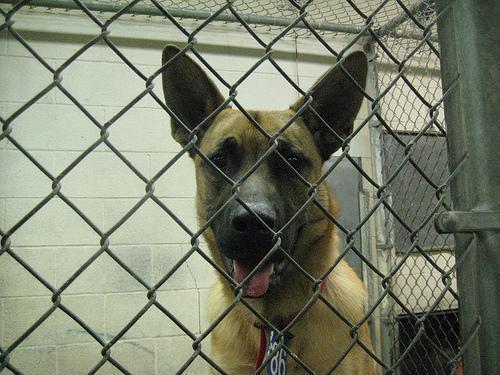
malinois